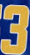
Number: 3